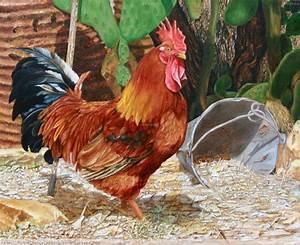
chicken